Dubai

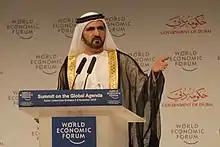
Mohammed bin Rashid Al Maktoum, Prime Minister and Vice President of the United Arab Emirates and the Ruler of Dubai

Throughout the 1970s, Dubai experienced continued growth fueled by revenues generated from oil and trade, even as the city witnessed an influx of immigrants fleeing the Lebanese civil war. Border disputes between the emirates persisted even after the formation of the UAE; it was only in 1979 that a formal compromise was reached, putting an end to disagreements. In 1979, the establishment of the Jebel Ali port, a deep-water port accommodating larger ships, marked a significant development. Initially facing challenges, Sheikh Mohammed initiated the JAFZA (Jebel Ali Free Zone) around the port in 1985, facilitating the unrestricted import of labour and export of capital for foreign companies. Simultaneously, Dubai airport and the aviation industry continued their expansion.